Maestlin (crater)

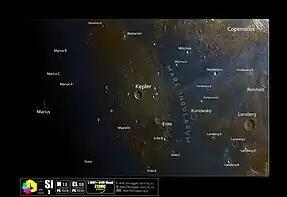
The crater area in a Selenochromatic Image (Si)

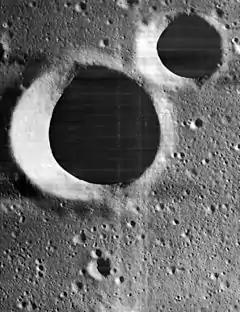
Maestlin G crater, from Lunar Orbiter 3

Maestlin is a small, bowl-shaped impact crater located near the eastern edge of the lunar Oceanus Procellarum. It was named after German mathematician Michael Maestlin. To the east lies the crater Encke and to the northeast is Kepler. Just to the southeast of Maestlin is the curved, ridge-like remains of Maestlin R, a walled plain that has been almost completed submerged by the mare. South of this feature is a system of linear rilles named Rimae Maestlin. The mare surface around Maestlin is dusted with ray material from Kepler.